Dog Slaughter Falls

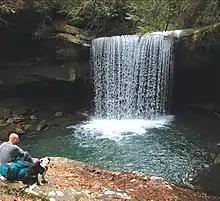
Dog Slaughter Falls, image from the United States Forest Service

Dog Slaughter Falls is a to tall waterfall at the confluence of the Cumberland River and Dog Slaughter Creek, in the London Ranger District of the Daniel Boone National Forest in Whitley County, Kentucky. It is accessible via the Sheltowee Trace Trail, traveling downstream of Cumberland Falls, or via the Dog Slaughter Trail. The falls is rumored to be named for the drowning of unwanted pets, or the loss of hunting dogs to predatory wildlife.